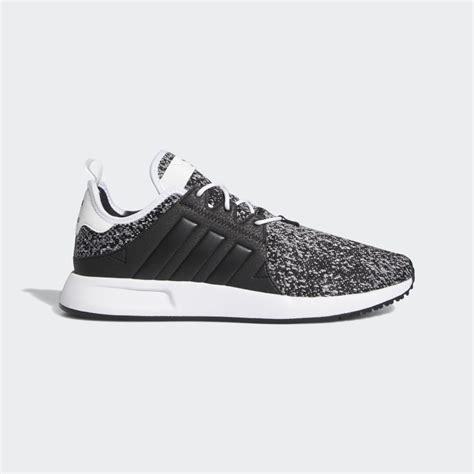
Brand: Adidas
Model: X_plr